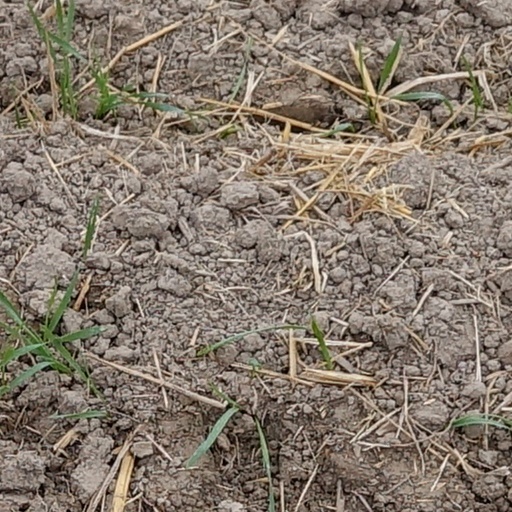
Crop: wheat